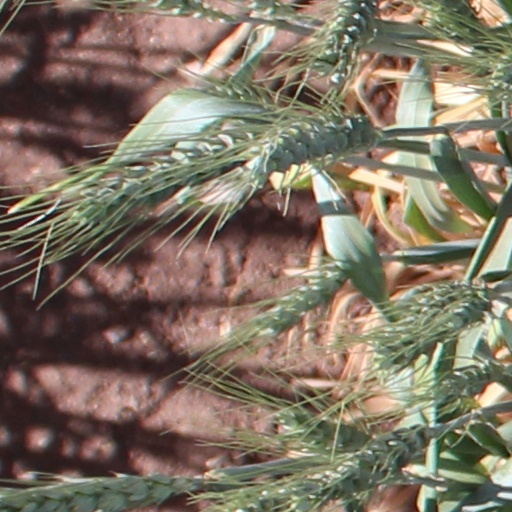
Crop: wheat